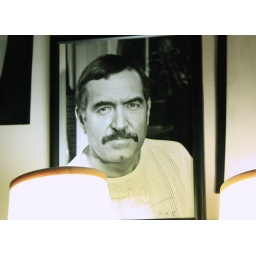
Photo on wall in the Dirty duck It`s signed John (an Actor with the RSC)